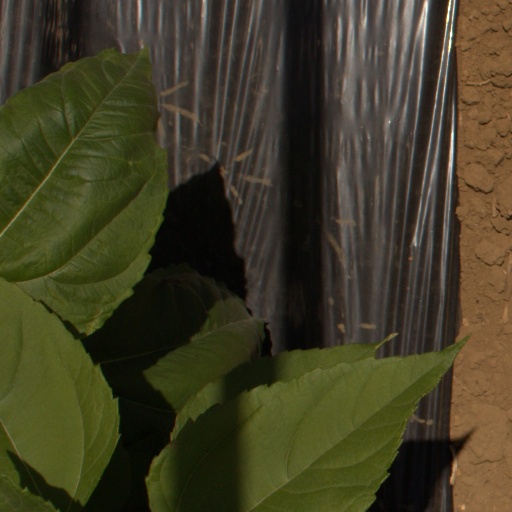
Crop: Jerusalem artichoke